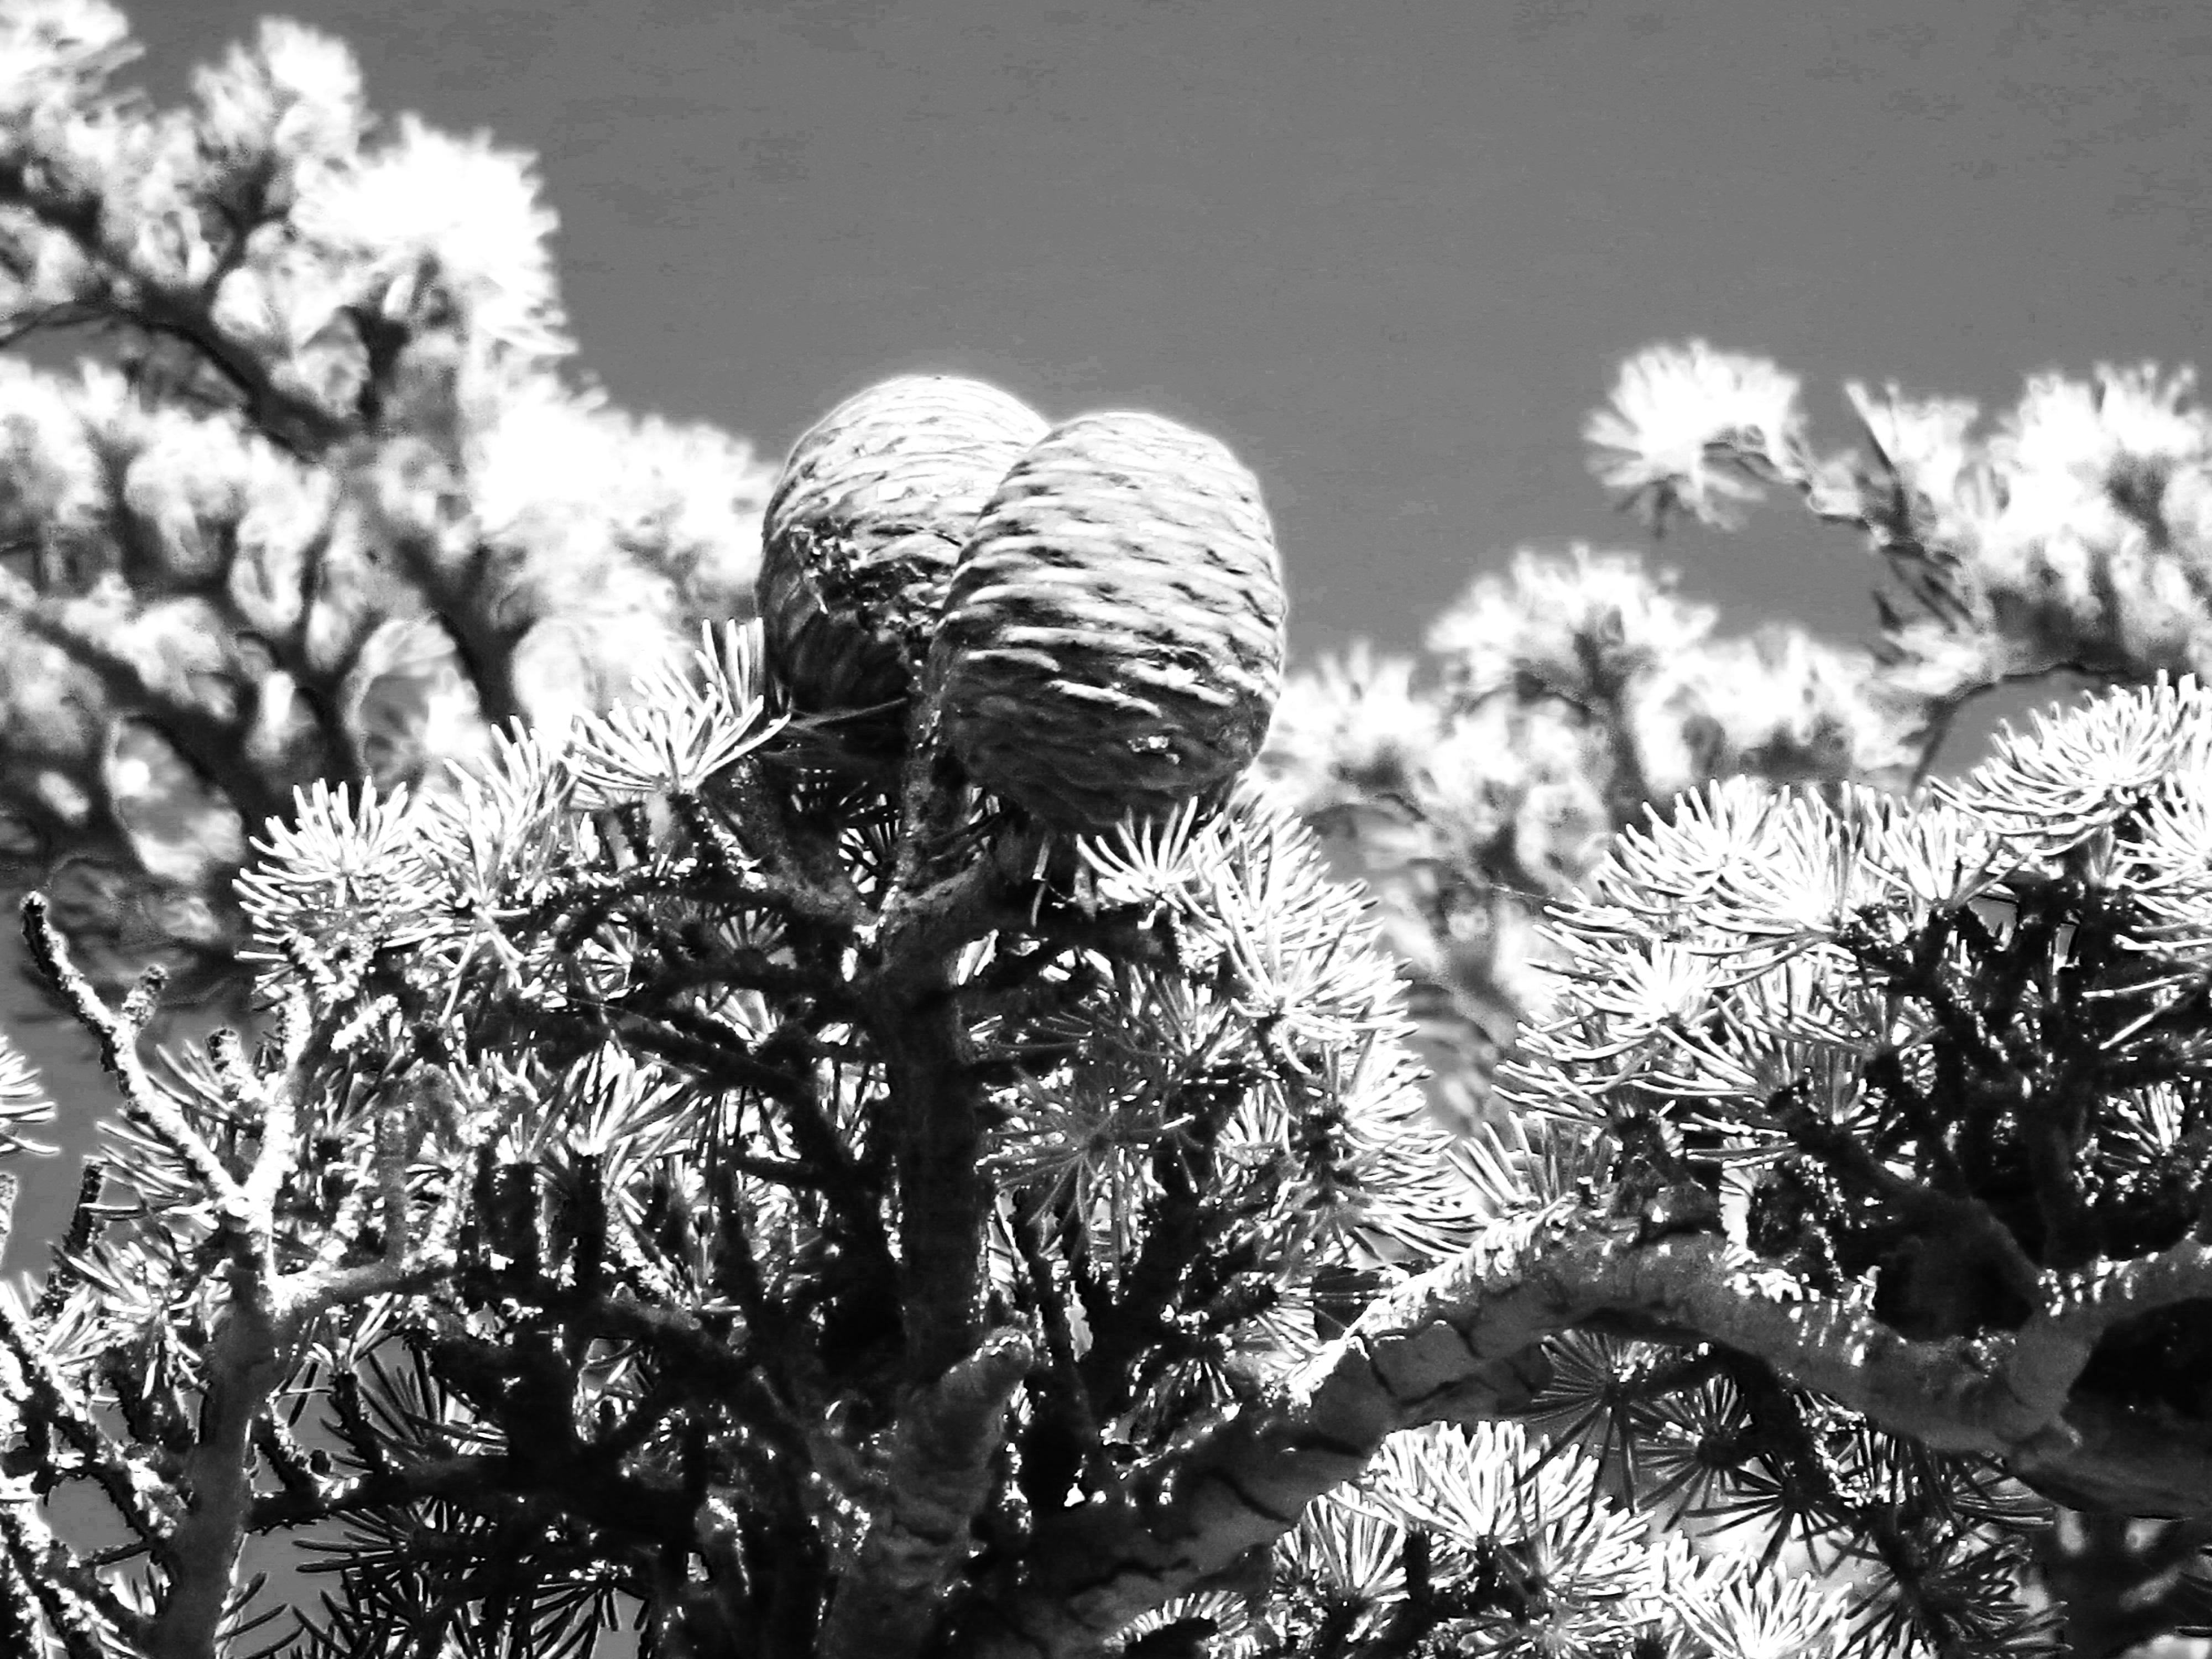
tree, nature, branch, snow, winter, black and white, plant, photography, leaf, flower, frost, botany, monochrome, flora, season, close up, uk, blackandwhite, spruce, peterborough, macro photography, monochrome photography, woody plant, land plant